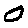
Label: 0